Jay Gordon (blues musician)

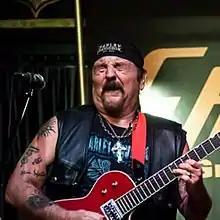
Jay Gordon, performing with the Penetrators, February 2016. Courtesy of Brian Tierney and Backstage360.com

Jay Gordon is an American blues rock guitarist who recorded with Phillip Walker for his album "Jaywalkin". Gordon has also played at the 2004 Crossroads Guitar Festival, sharing the stage with Eric Clapton, B.B. King, Jeff Beck and Carlos Santana.